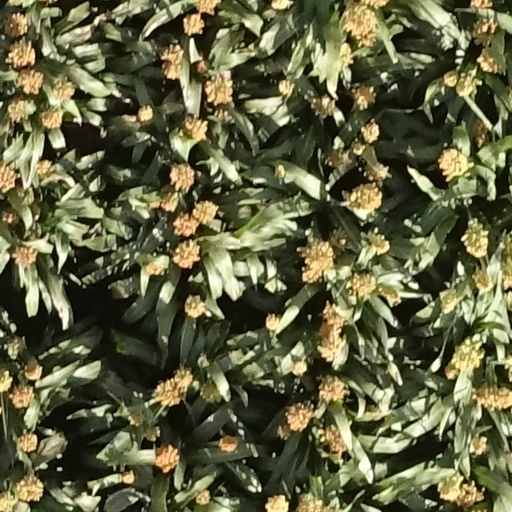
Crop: sorghum